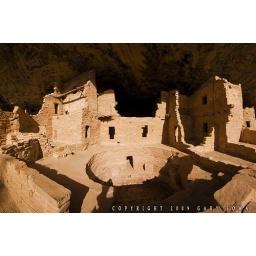
Spruce tree house in Mesa Verde National Park in Co